General der Nachrichtenaufklärung

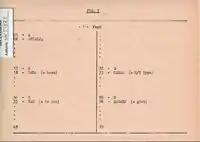
Fig V. Example of 3-figure alphabetic code book

Soon afterwards the letters of the alphabet were put in their alphabetic position in the book. See Fig V.